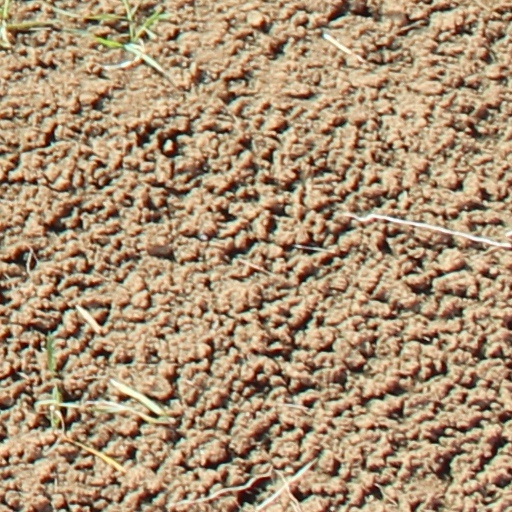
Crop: wheat